Perum DAMRI

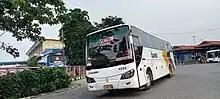
A DAMRI intercity bus showing its new colors.

DAMRI serves an inter-city transport in Indonesia known as AKDP (Inter-City Inner Province) and AKAP (Inter-city Inter-Province). This service serves from one city to another and goes through province borders, and it have four non-economy classes; "Business", "Executive", "Royal", "Limousine" and the latest, "Imperial Suite" (using double-decker bus). Some are: